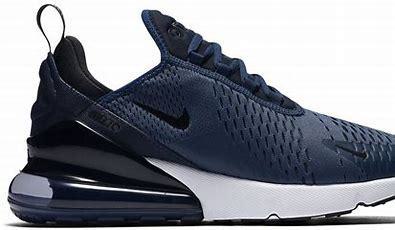
Brand: Nike
Model: Air Max 270